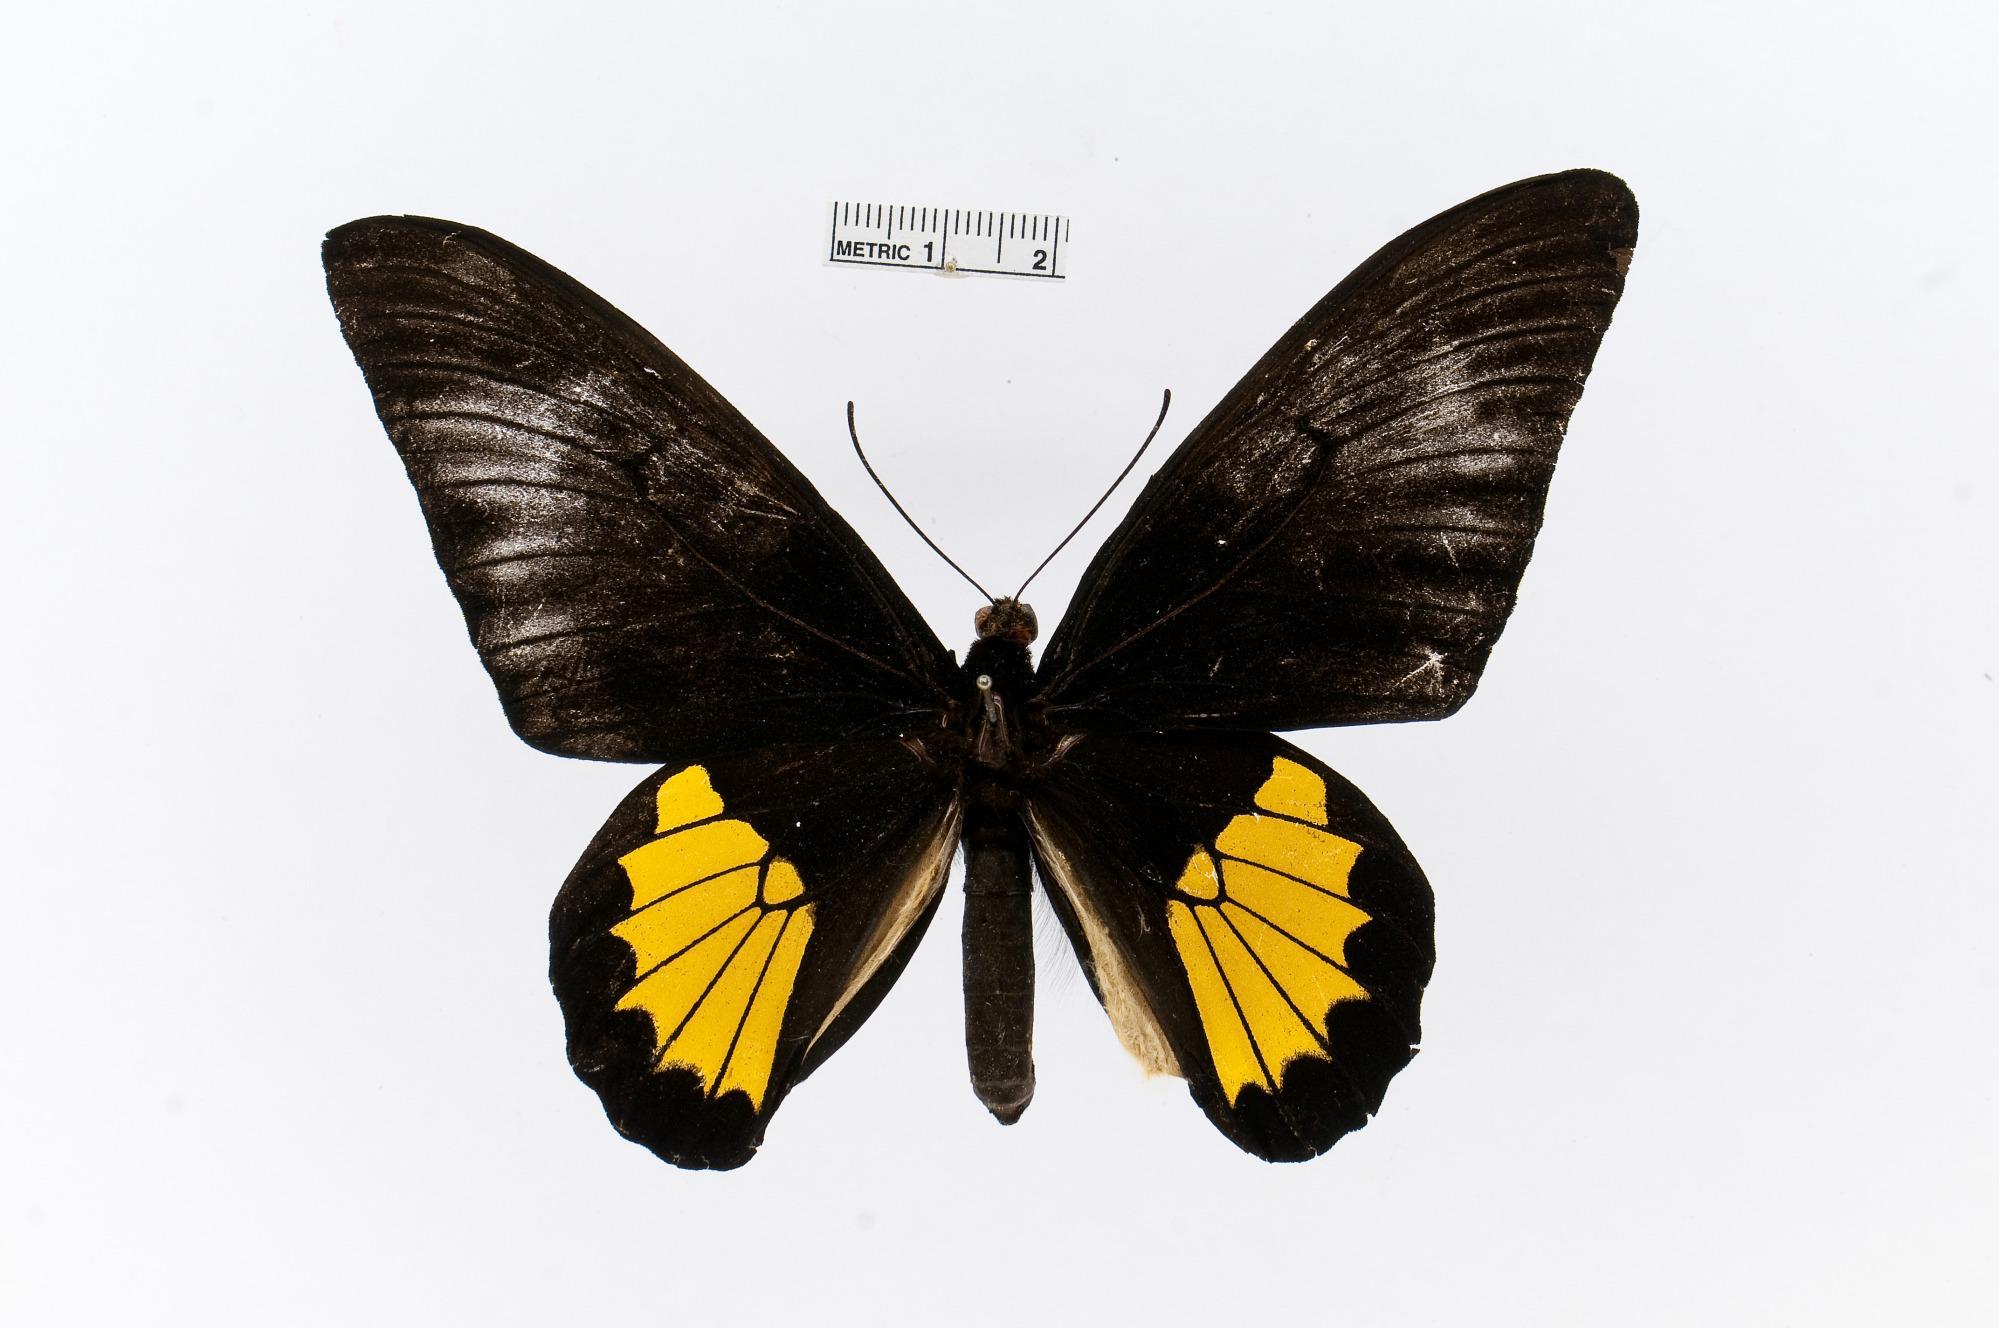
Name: Troides plato
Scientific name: Troides plato
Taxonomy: Animalia, Arthropoda, Insecta, Lepidoptera, Papilionidae, Papilioninae